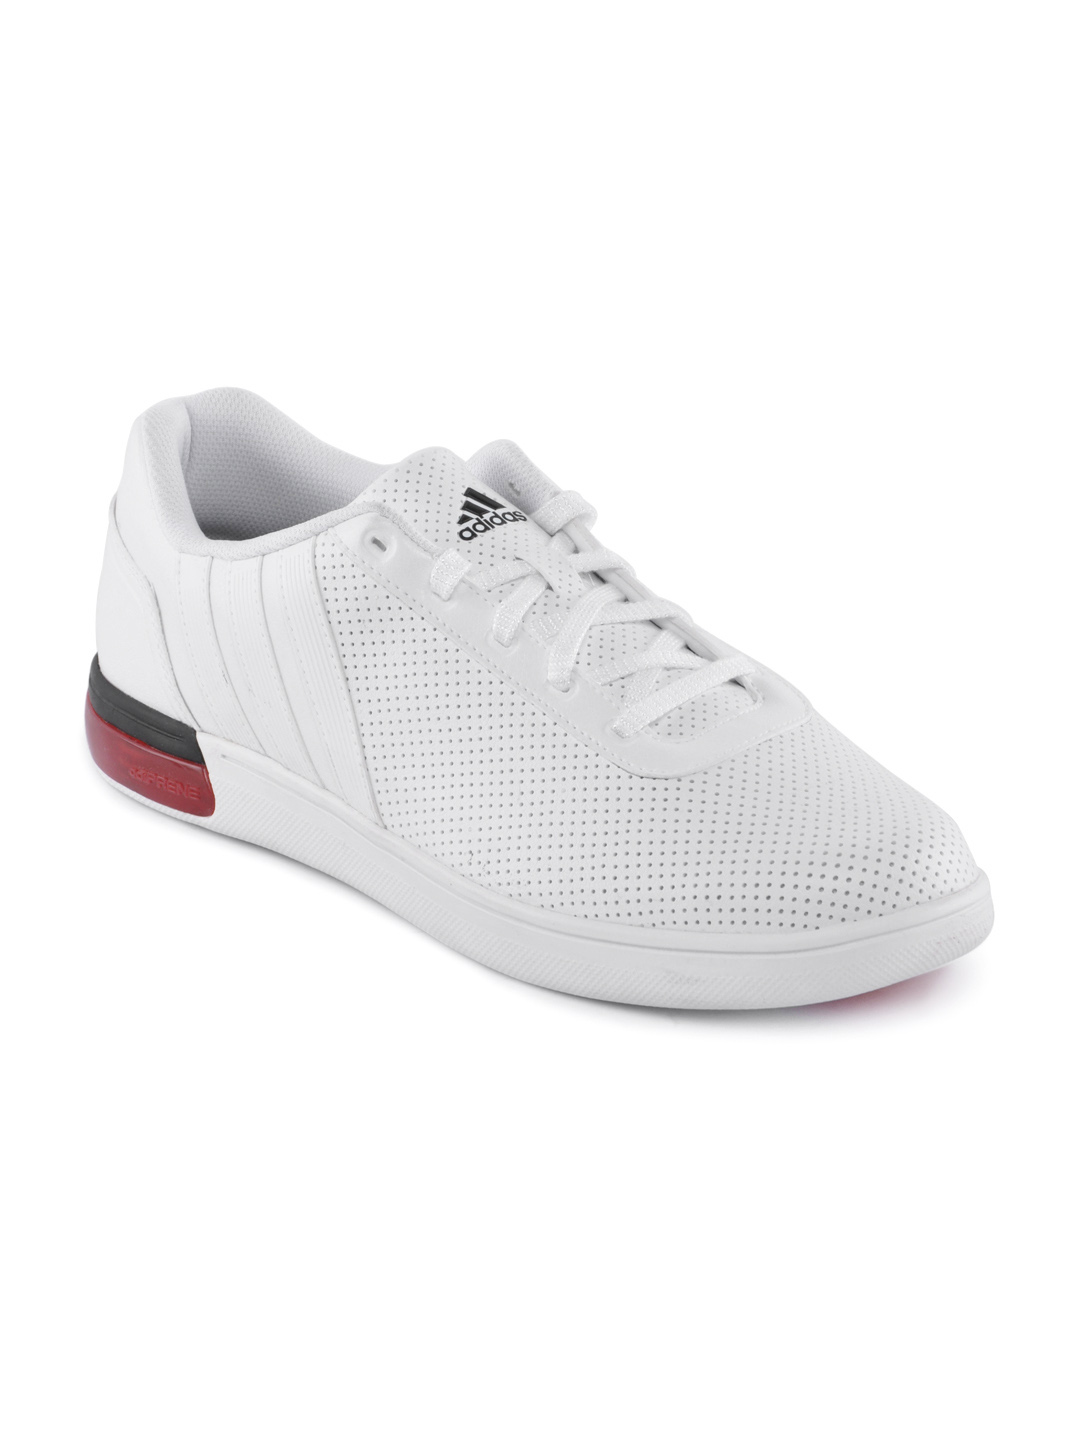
ADIDAS Men White Snipe Lo Casual Shoes
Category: Footwear / Shoes / Casual Shoes
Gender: Men
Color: White
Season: Fall 2011
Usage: Casual